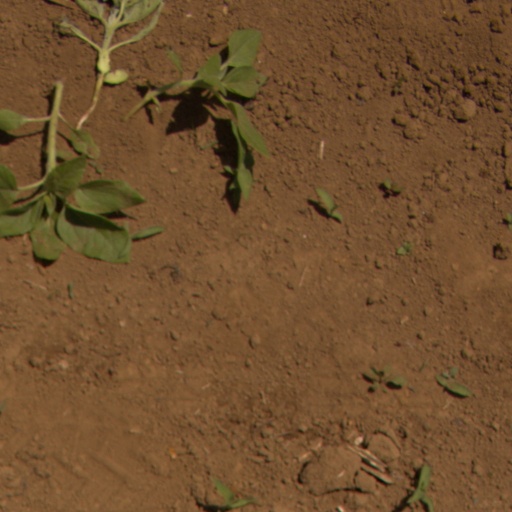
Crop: Jerusalem artichoke